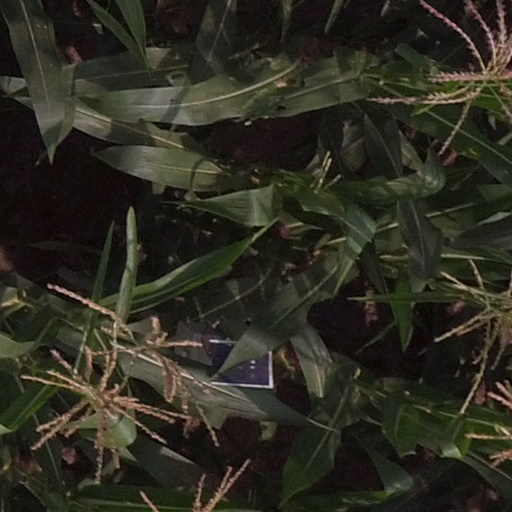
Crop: maize; corn